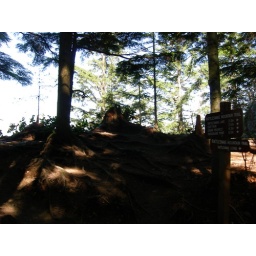
Newer sign near the lower ledge. Notice the 2.0 miles to the lake used to be only 1.3 I think.